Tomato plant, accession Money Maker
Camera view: bottom (45 deg); turntable rotation: 300 degrees
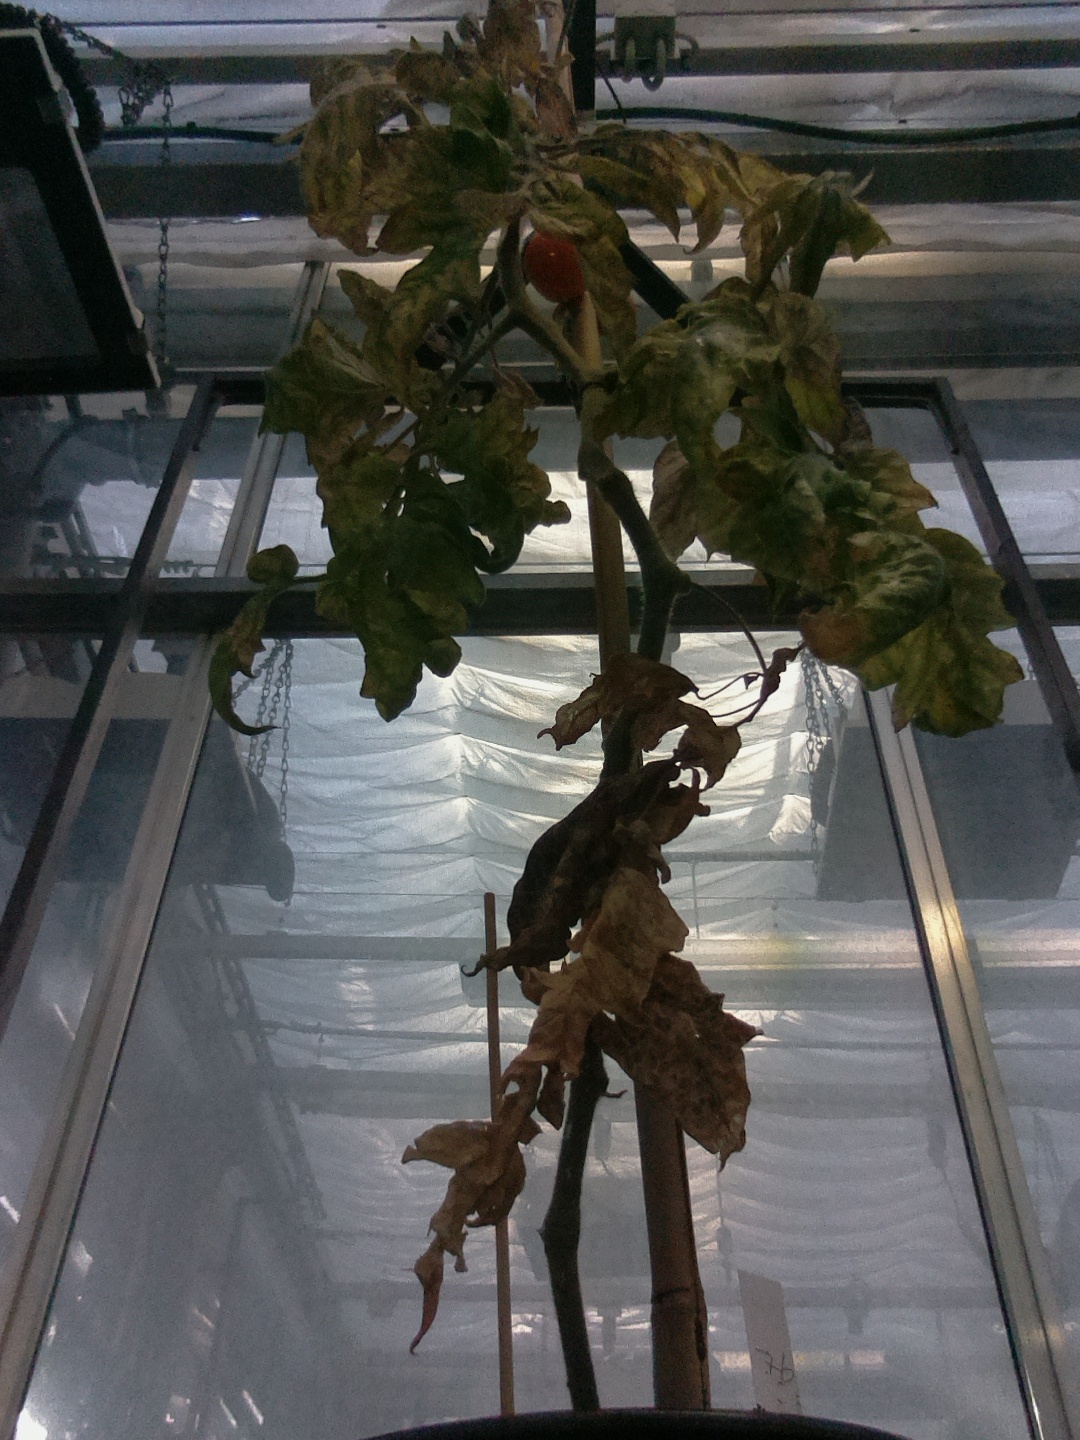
BBCH growth stage 84: 40%-50% of fruits show typical fully ripe color